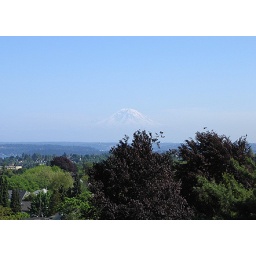
View from the water tower in Volunteer Park.